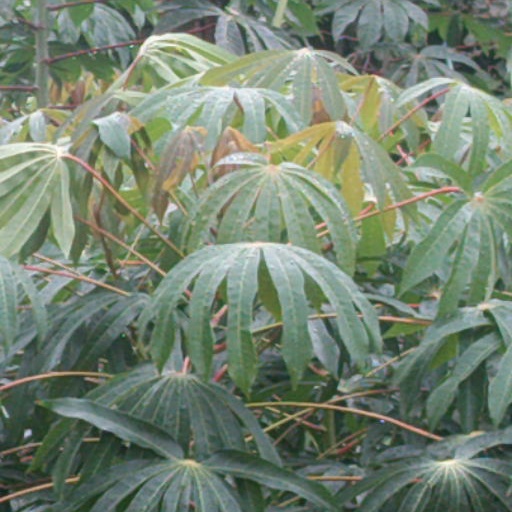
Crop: cassava